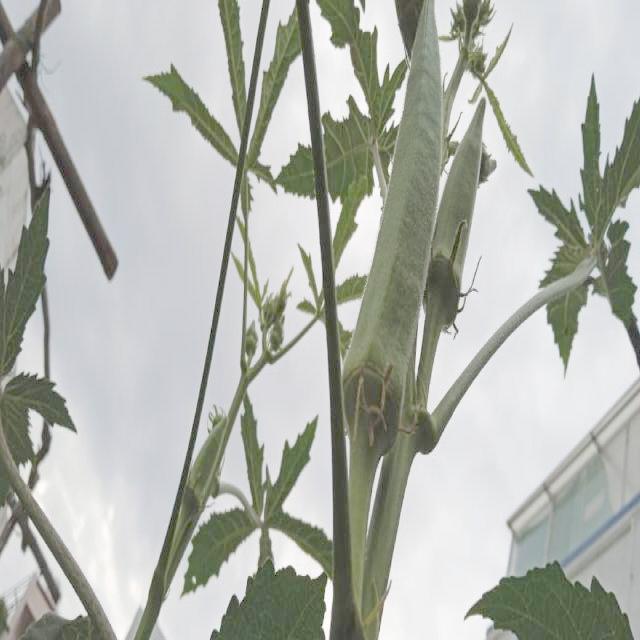
Label: Mature